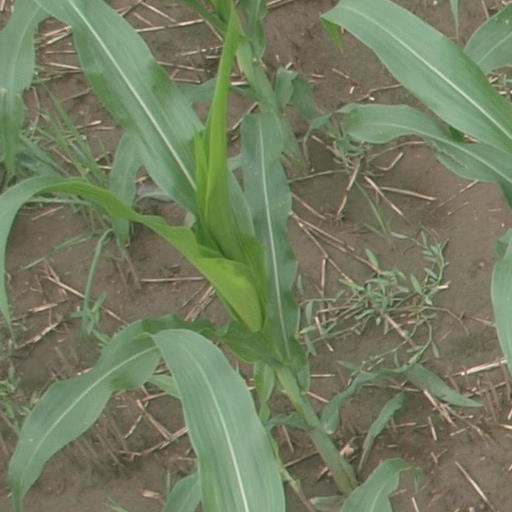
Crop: maize; corn